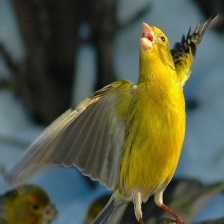
Species: CANARY
Scientific name: SERINUS CANARIA DOMESTICA